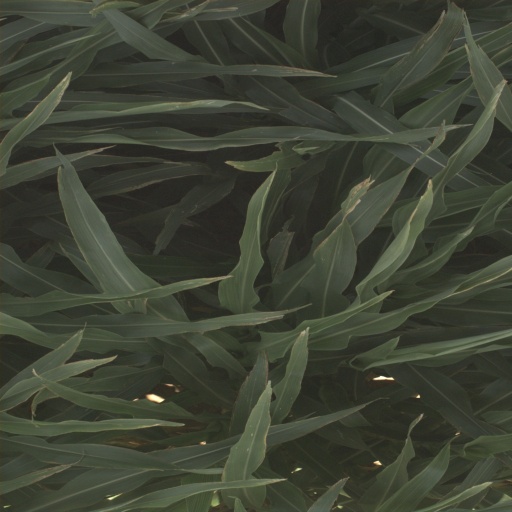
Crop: sorghum